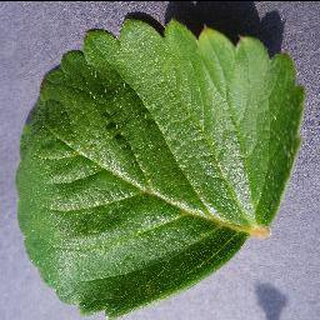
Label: healthy_strawberry